Yemima Ergas Vroman

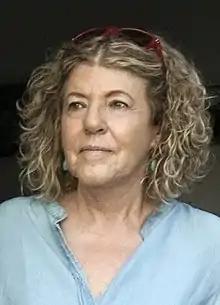
Yemima Ergas Vroman

Yemima Ergas Vroman (born April 3, 1942) is an Israeli painter who engages in drawing, sculpting, installation and three-dimensional objects in various media. The main theme that distinguishes her works is the "old" versus the "new" in the urban space.